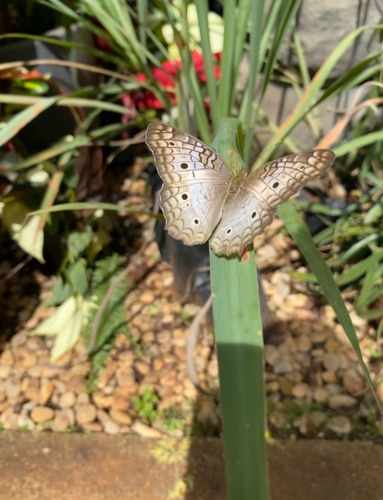
Scientific name: Anartia jatrophae
Common name: White peacock
Family: Nymphalidae
Order: Lepidoptera
Pollinator type: Primary pollinator
Habitat: Gardens, parks, and open areas
Geographic range: Southern United States to Argentina
Conservation status: Least Concern